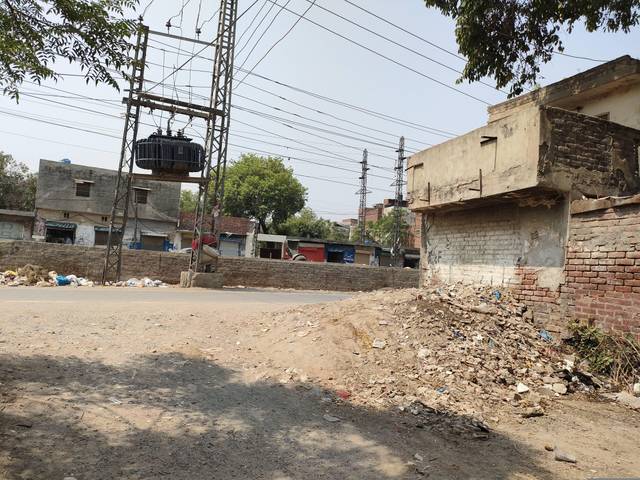
Region: Pakistan
Coordinates: 31.544, 74.279